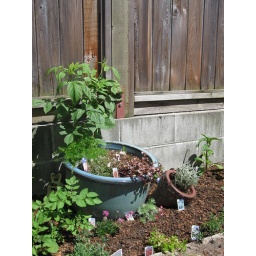
Tall, heirloom raspberry trellis in blue ceramic pot to contain spreading weed-like root growth and short plants in the front